Gosforth Middle Schools

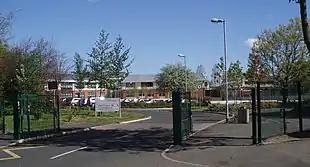
Gosforth East Middle School building

The school started in 1960 as, Gosforth East Secondary School but was renamed became Gosforth East Middle School, when Northumberland County Council changed to the Three-tier education system in 1973.